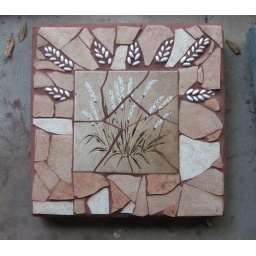
Finished the center tile out with broken floor tiles and white glass gems nipped in half.